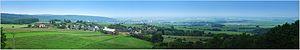
Hlásnice est une commune du district et de la région d'Olomouc, en République tchèque. Sa population s'élevait à 218 habitants en 2018.